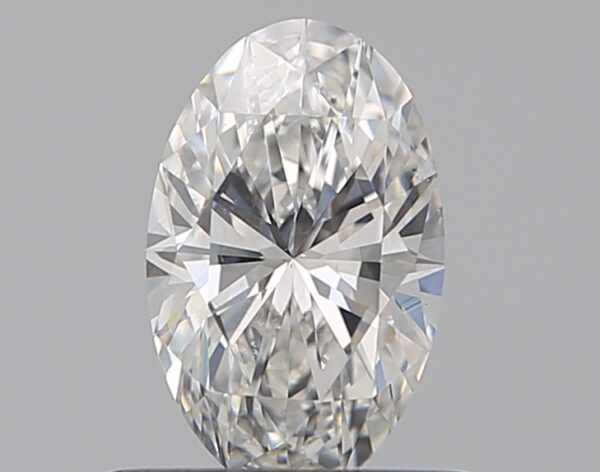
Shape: oval
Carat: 0.51
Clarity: VS2
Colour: F
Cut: EX
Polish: EX
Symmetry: VG
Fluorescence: N
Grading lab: GIA
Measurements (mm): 6.85 x 4.31 x 2.71